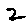
Label: 2